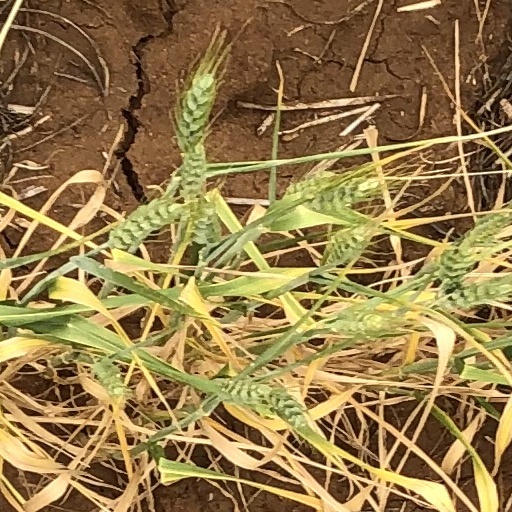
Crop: wheat